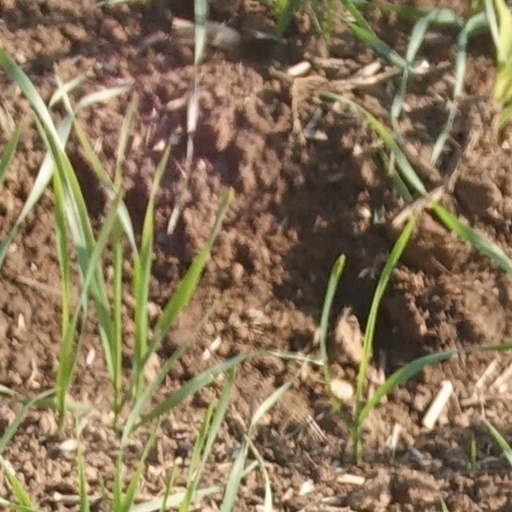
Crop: wheat